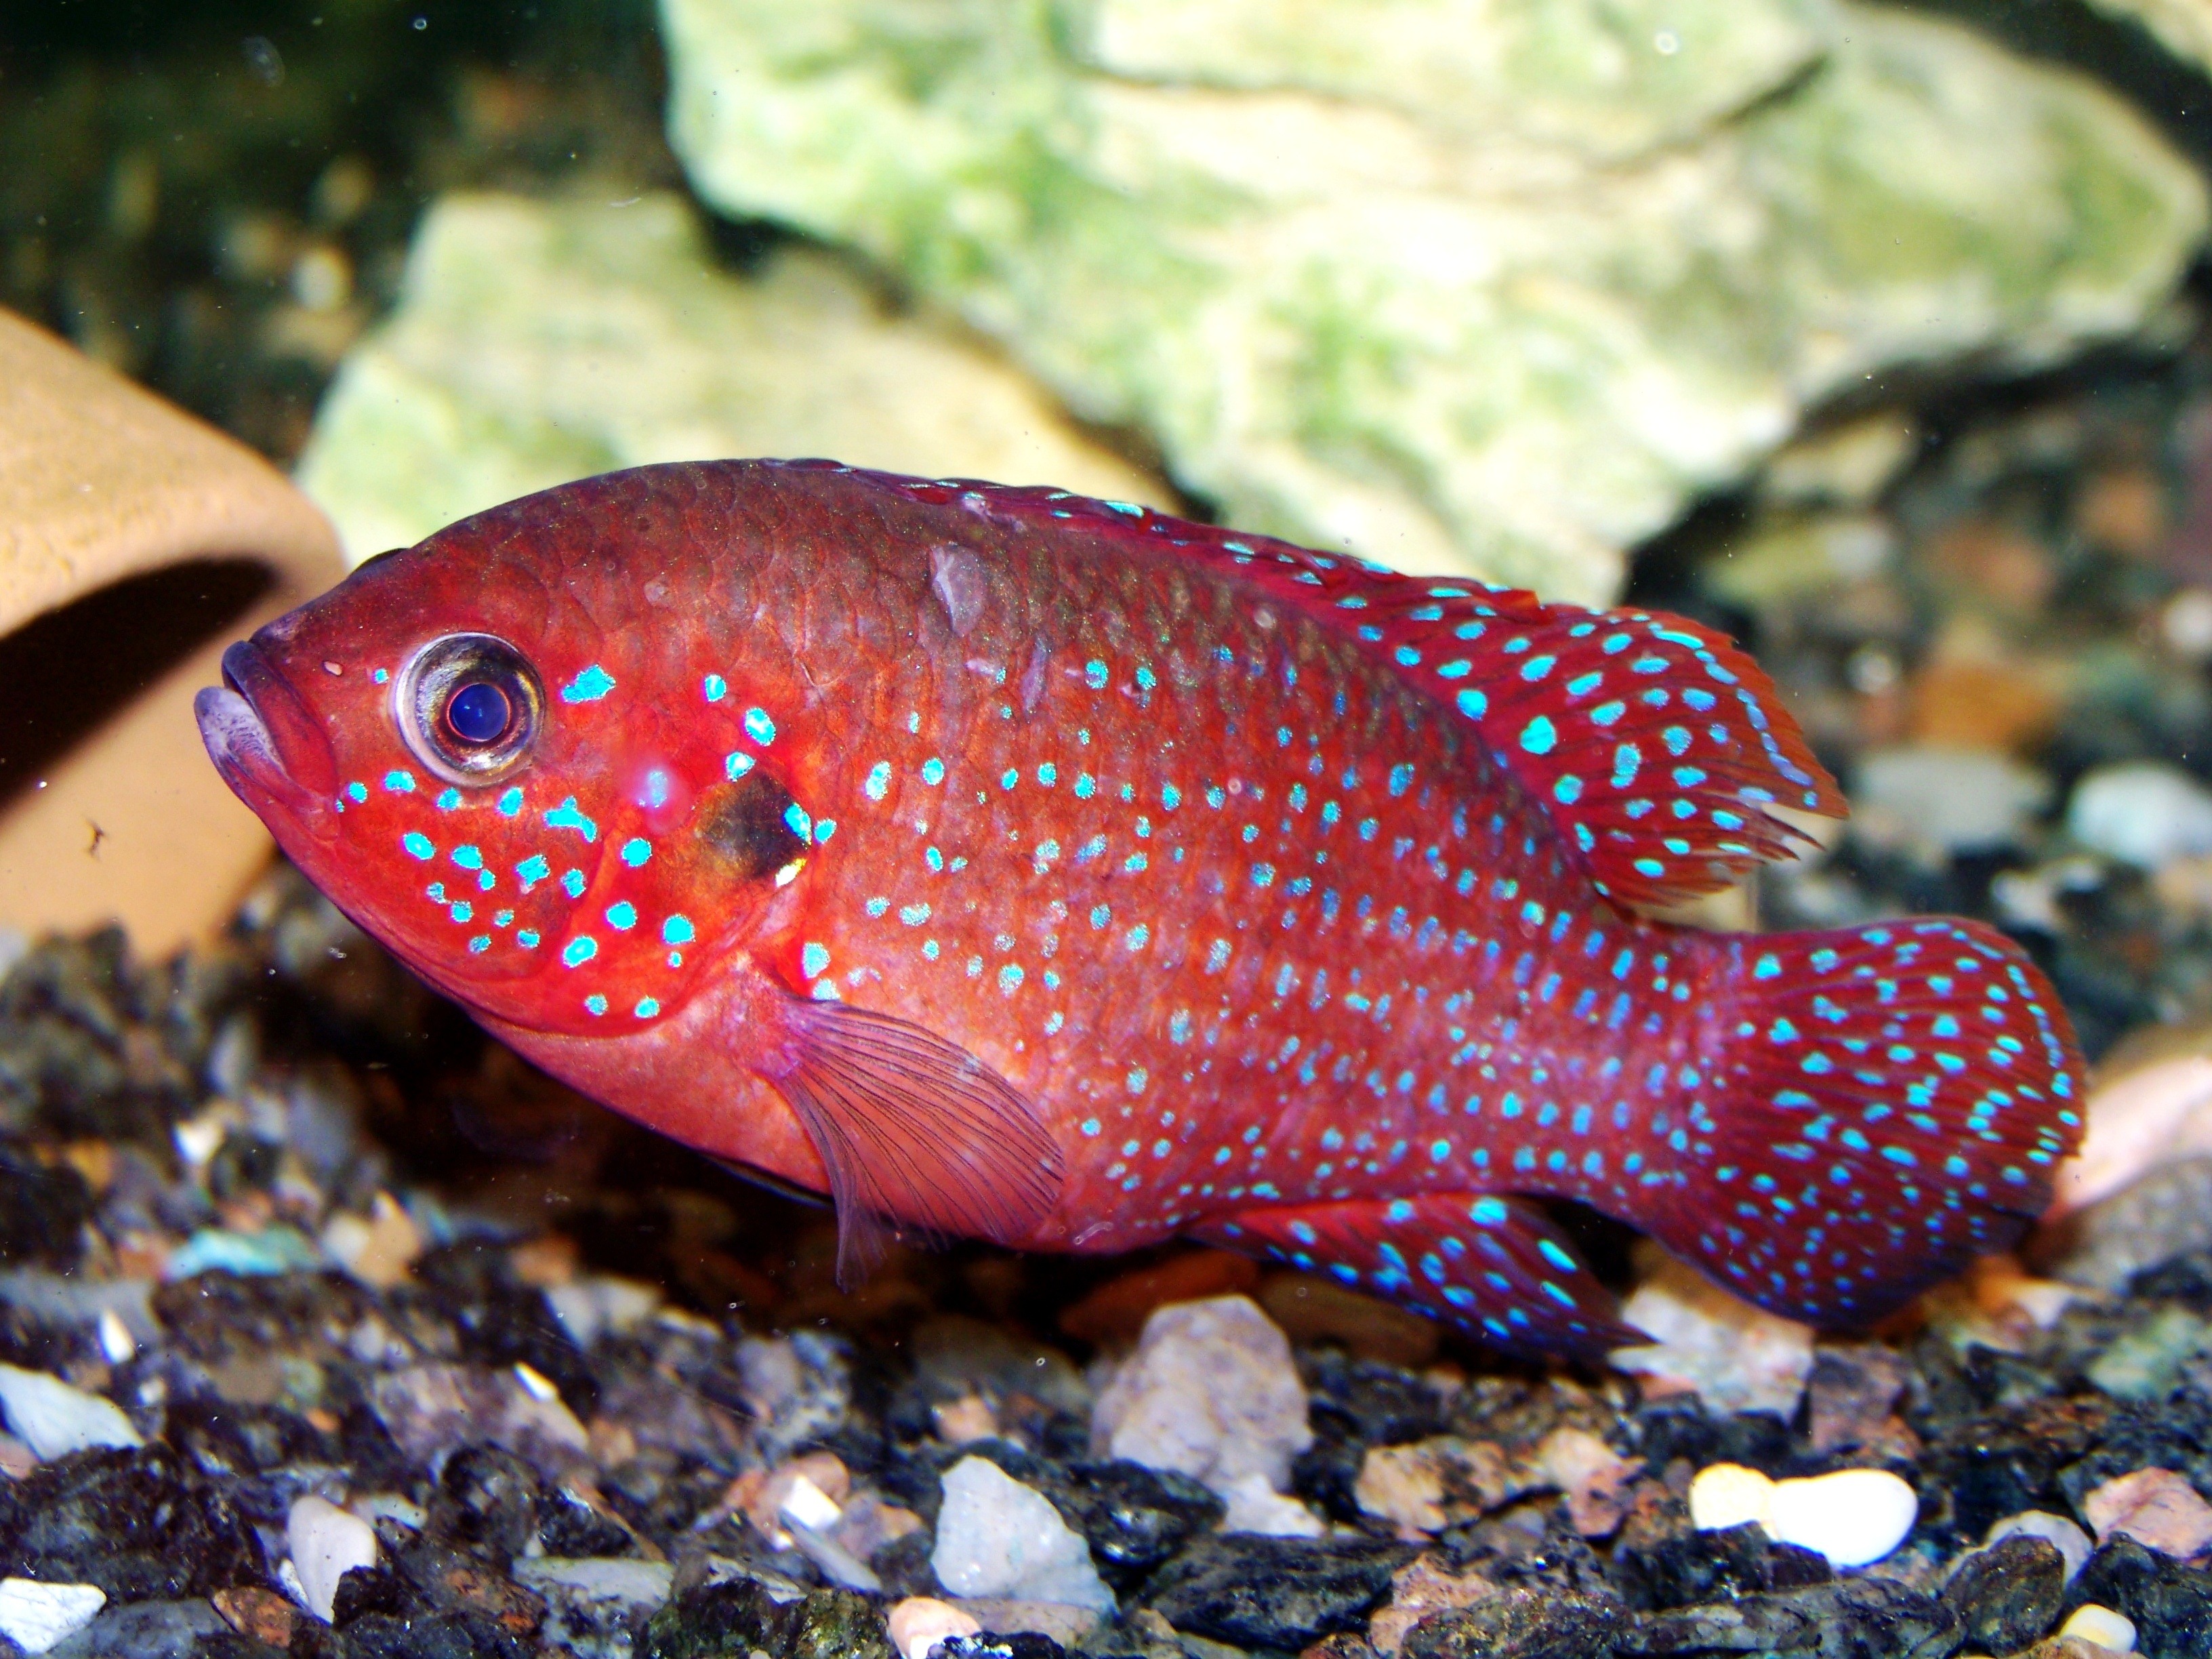
wildlife, underwater, zoo, biology, fish, fauna, coral reef, reef, aquarium, animals, macro photography, marine biology, pomacentridae, pomacanthidae, hromis handsome